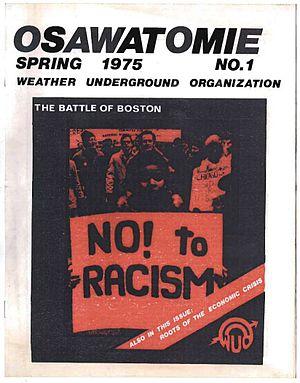
Couverture du numéro 1 d'Osawatomie, le journal publié clandestinement par le Weather Underground.
Osawatomie est un journal publié de façon clandestine par le Weather Underground Organization, un groupe radical américain, de mars 1975 à juin-juillet 1976. Son nom est celui d'un village du Kansas où le militant blanc anti-esclavagiste John Brown mena une bataille en 1856. Brown était l'une des références de Malcolm X, qui luttait pour le Black Power et était lui-même une référence du Weather Underground, qui se disait anti-raciste et anti-impérialiste. En 1969, le Weatherman Mark Rudd avait déclaré, reprenant la célèbre citation de Che Guevara, que l'objectif du groupe était de créer « un, deux, dix John Brown.»
The Weatherman, plus souvent appelé Weathermen, et devenu après son passage à la clandestinité The Weather Underground puis The Weather Underground Organization, était un collectif américain de la gauche radicale, se présentant comme anti-impérialiste et antiraciste, fondé en 1969 à Chicago à partir des décombres du Students for a Democratic Society qui avait lancé la campagne contre la guerre du Viêt Nam. Proche de la New Left, ses membres défendaient des positions tiers-mondistes, refusant tout autant l'alignement sur le bloc de l'Est que l'anticommunisme traditionnel de la gauche libérale américaine.
Les médias alternatifs sont des médias qui véhiculent des informations alternatives aux médias de masse commerciaux ou étatiques. Souvent gratuits ou sans publicité, ils se présentent comme des médias citoyens différents des grands groupes de presse, à la ligne éditoriale différente, s'opposant de cette façon aux médias de masse. Ils offrent des informations qui se veulent à contre-courant des tendances dominantes. Ils se situent généralement à la marge du spectre politique classique, dans le monde de l'économie sociale et solidaire, de l'extrême droite, de l'extrême gauche, etc.